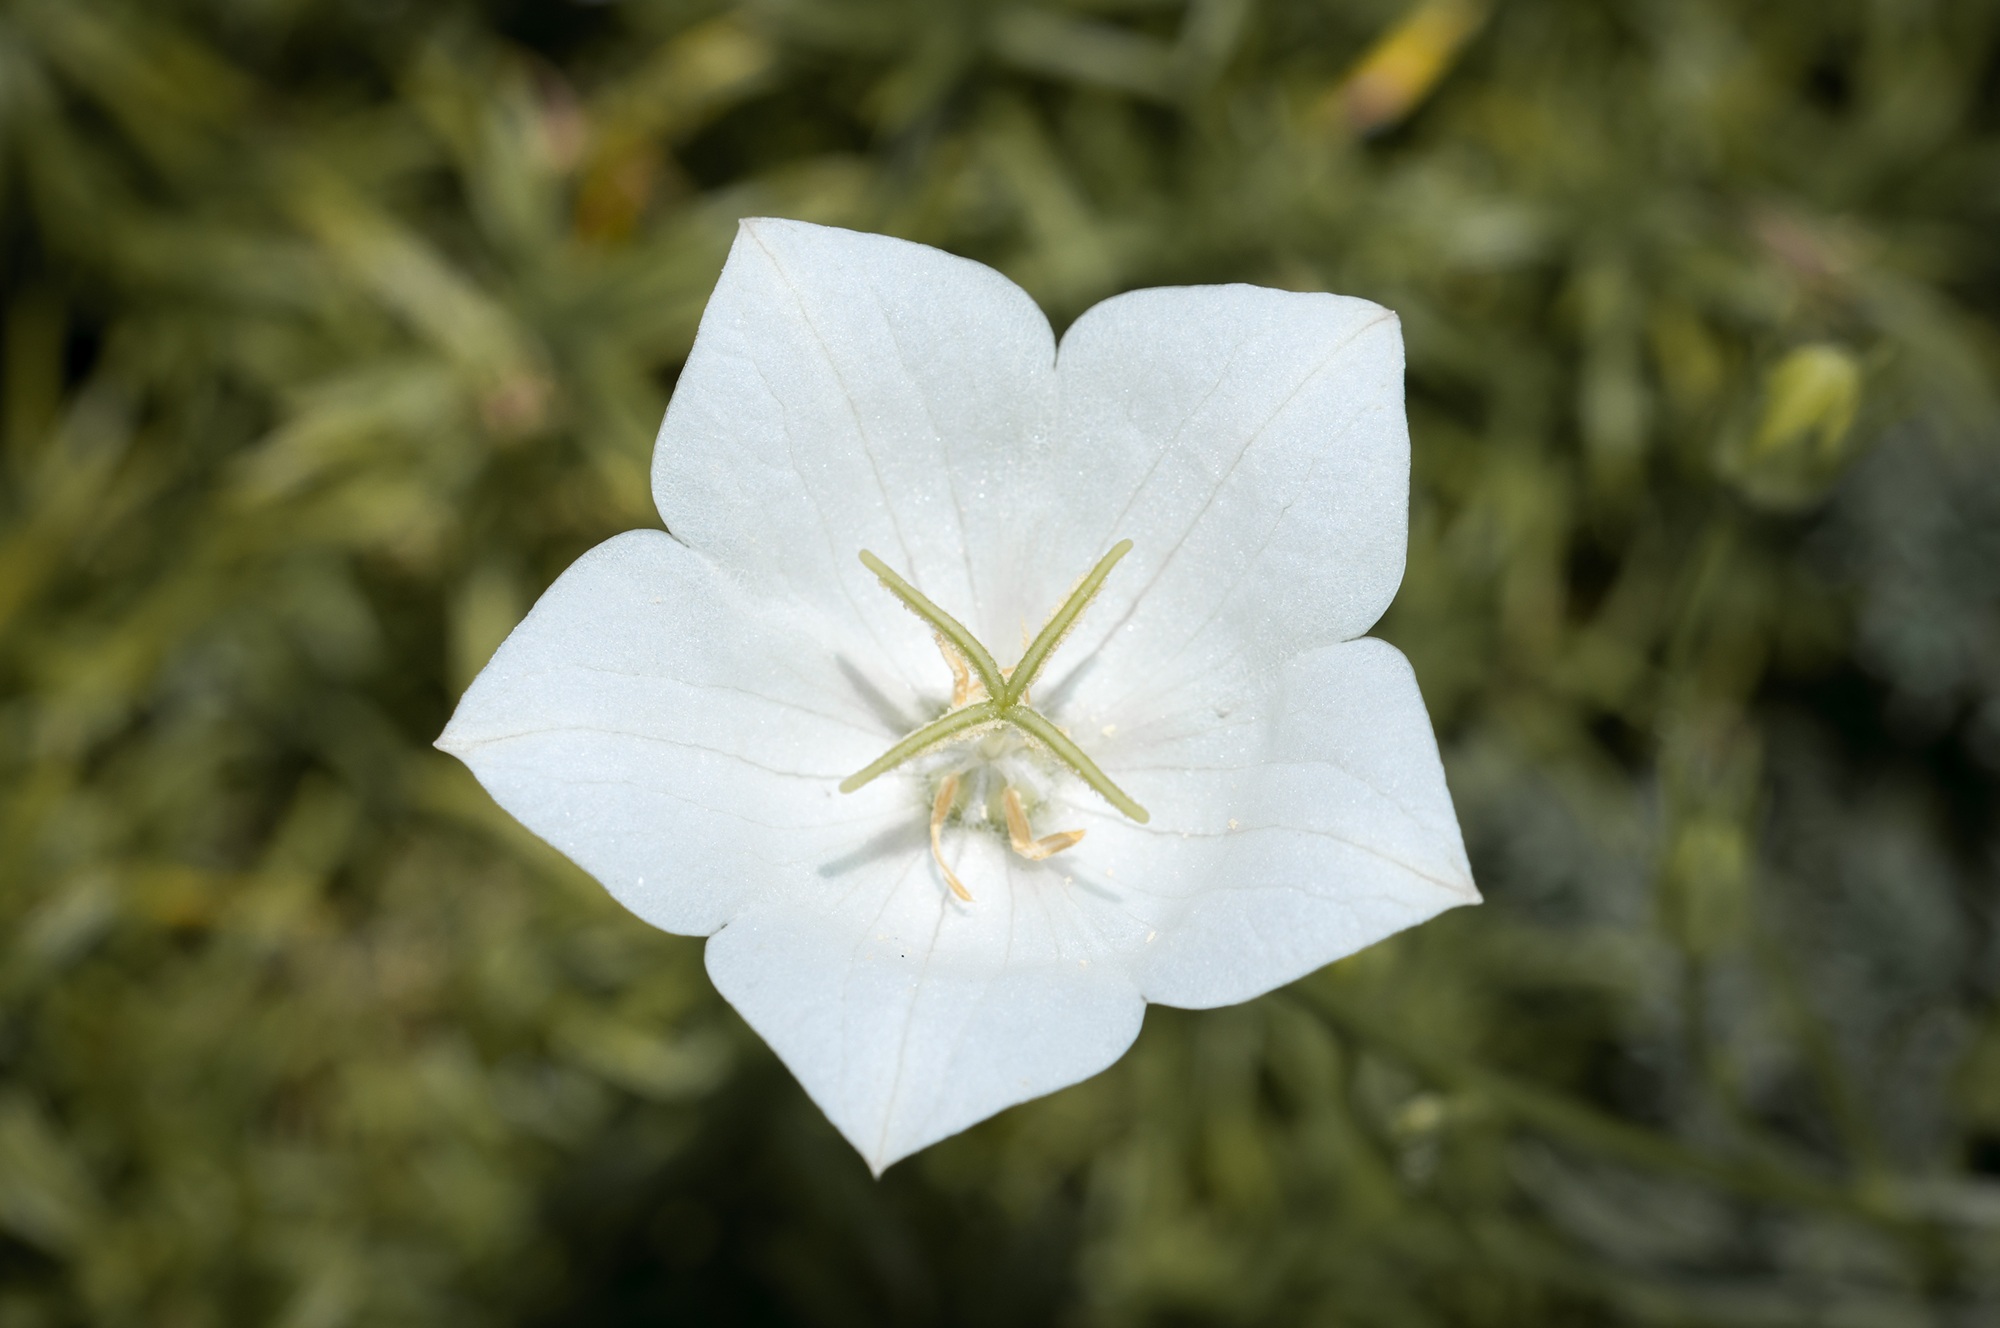
nature, blossom, plant, white, flower, petal, bloom, green, botany, garden, close, flora, white flower, wildflower, close up, macro photography, white flowers, flowering plant, balloon flower, bellflower family, chinese bellflower, plant stem, land plant